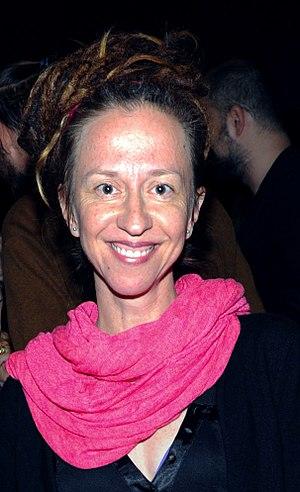
Ingrid Veninger née le 21 mars 1970 à Bratislava est une actrice, productrice, scénariste et réalisatrice slovaque.